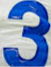
Number: 3